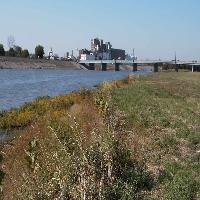
Weather: sun or clear